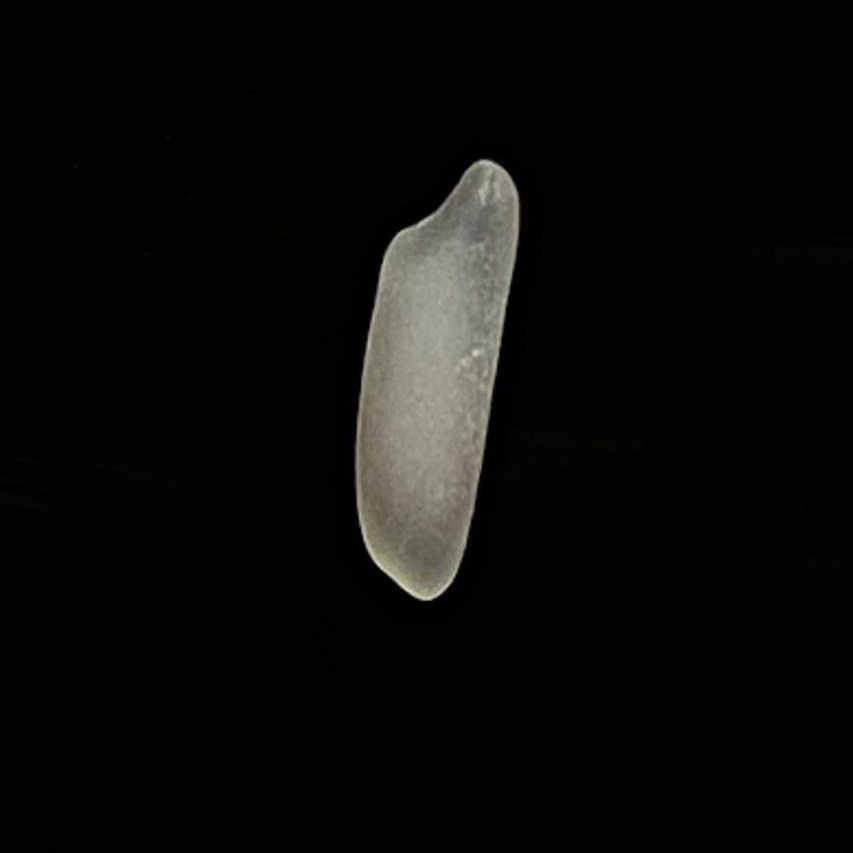
Rice variety: Shampakatari